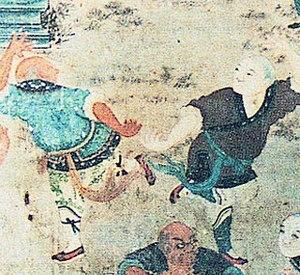
Le kung-fu Shaolin ou Shaolin kung-fu ou Shaolin Quan est un art martial chinois traditionnel, se référant à l'ancienne école du monastère Shaolin, lieu où il aurait été créé. Des centaines d'arts martiaux chinois se réclament de « l'héritage shaolin », ou d'un des monastères associés au nom « Shaolin ».
Le wing chun ou wing chun kuen est un art martial chinois traditionnel, originaire du Sud de la Chine, destiné au combat rapproché, incluant des techniques à mains nues et le maniement d'armes.
Un art martial est un style ou une école dont l’enseignement porte principalement sur des techniques de combat, à mains nues et/ou avec arme. Historiquement, cet apprentissage intègre une dimension spirituelle et morale visant à la maîtrise de soi, et s’enrichit de multiples connaissances. Ainsi, les arts martiaux visent au développement global de l’individu : externe, interne, intellectuel et moral.
Introduit en Chine au milieu du Iᵉʳ siècle, le bouddhisme y est devenu à partir de la fin du IIIᵉ siècle l’un des trois principaux courants idéologiques et spirituels avec le confucianisme et le taoïsme, tout en y poursuivant son évolution. À l'exception de certaines influences vajrayana ou hinayana, les principaux courants actuels des bouddhismes japonais, coréen et vietnamien proviennent d'écoles mahayana qui sont nées ou ont pris leur essor en Chine.